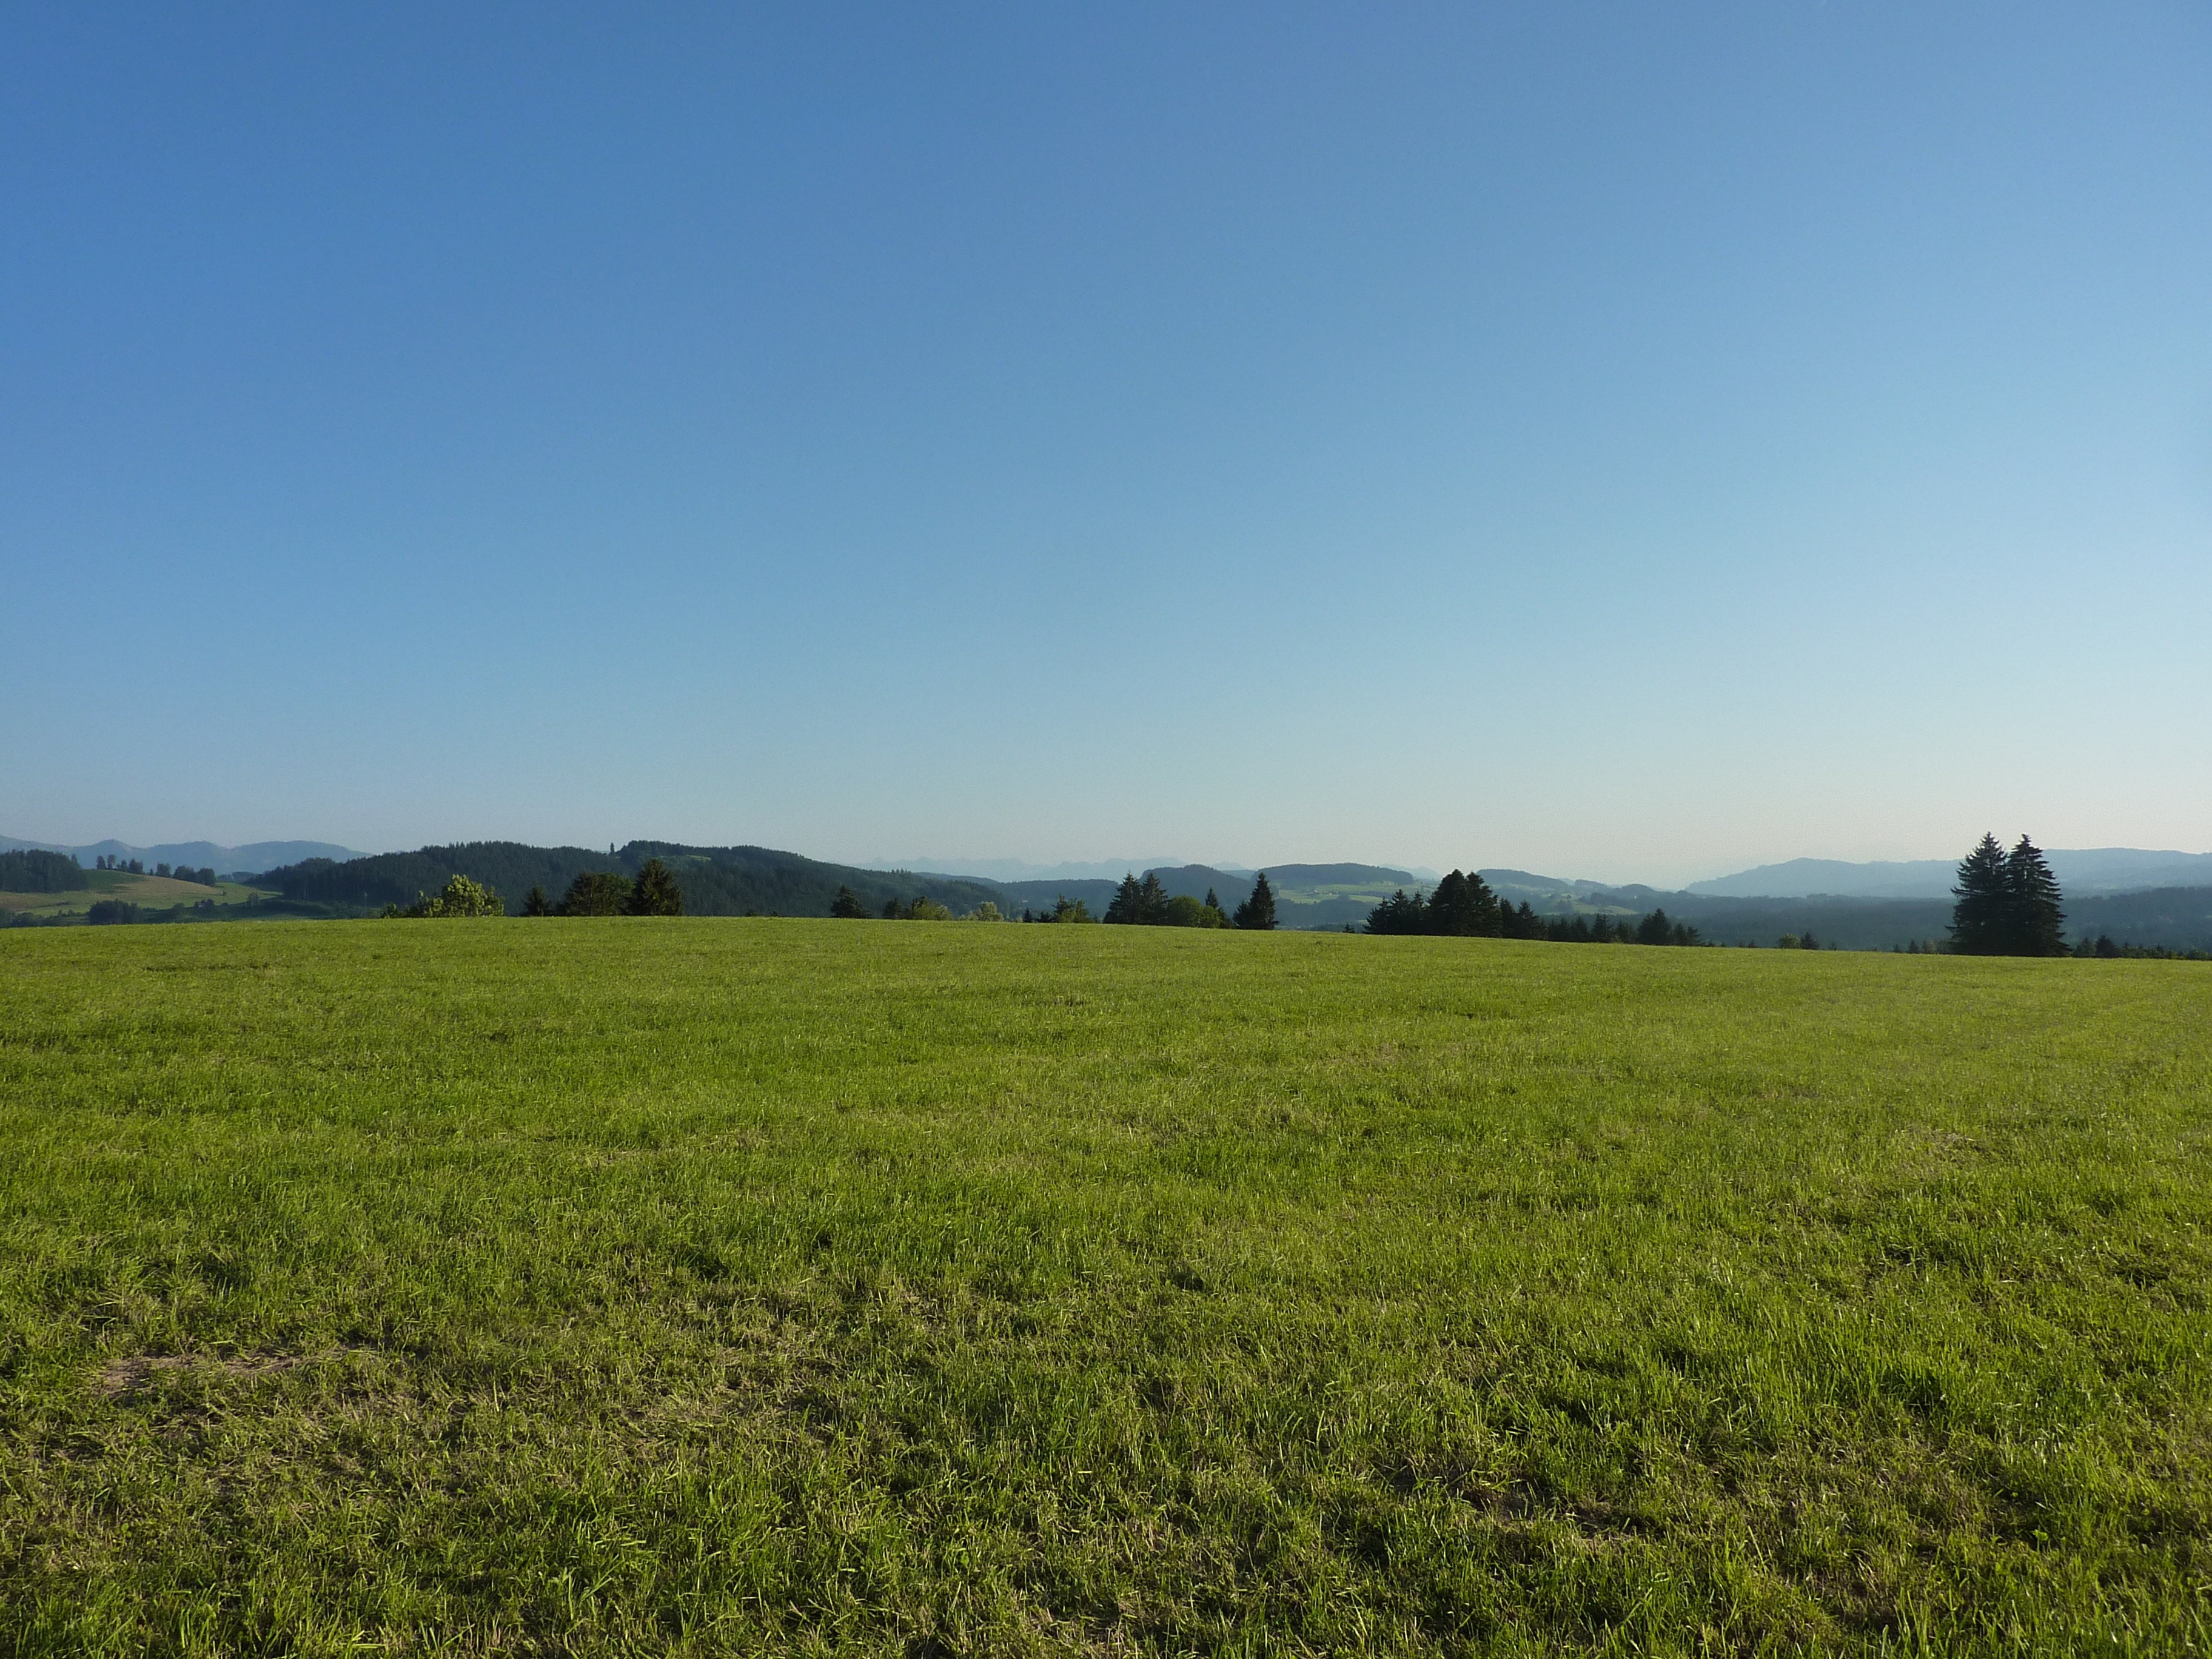
landscape, grass, horizon, marsh, sky, field, farm, meadow, prairie, hill, crop, pasture, soil, agriculture, plain, grassland, wetland, plateau, habitat, idyll, ecosystem, steppe, rural area, natural environment, geographical feature, grass family, land lot, allgau, m farms, gestratz